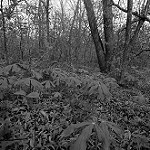
Label: B & W